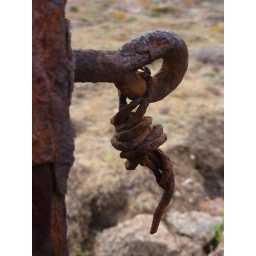
It had been used to fence off the headland by the occupants of the bungalow above the beach